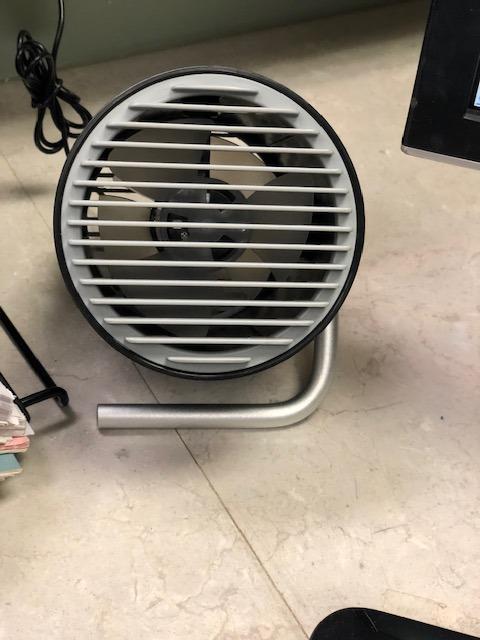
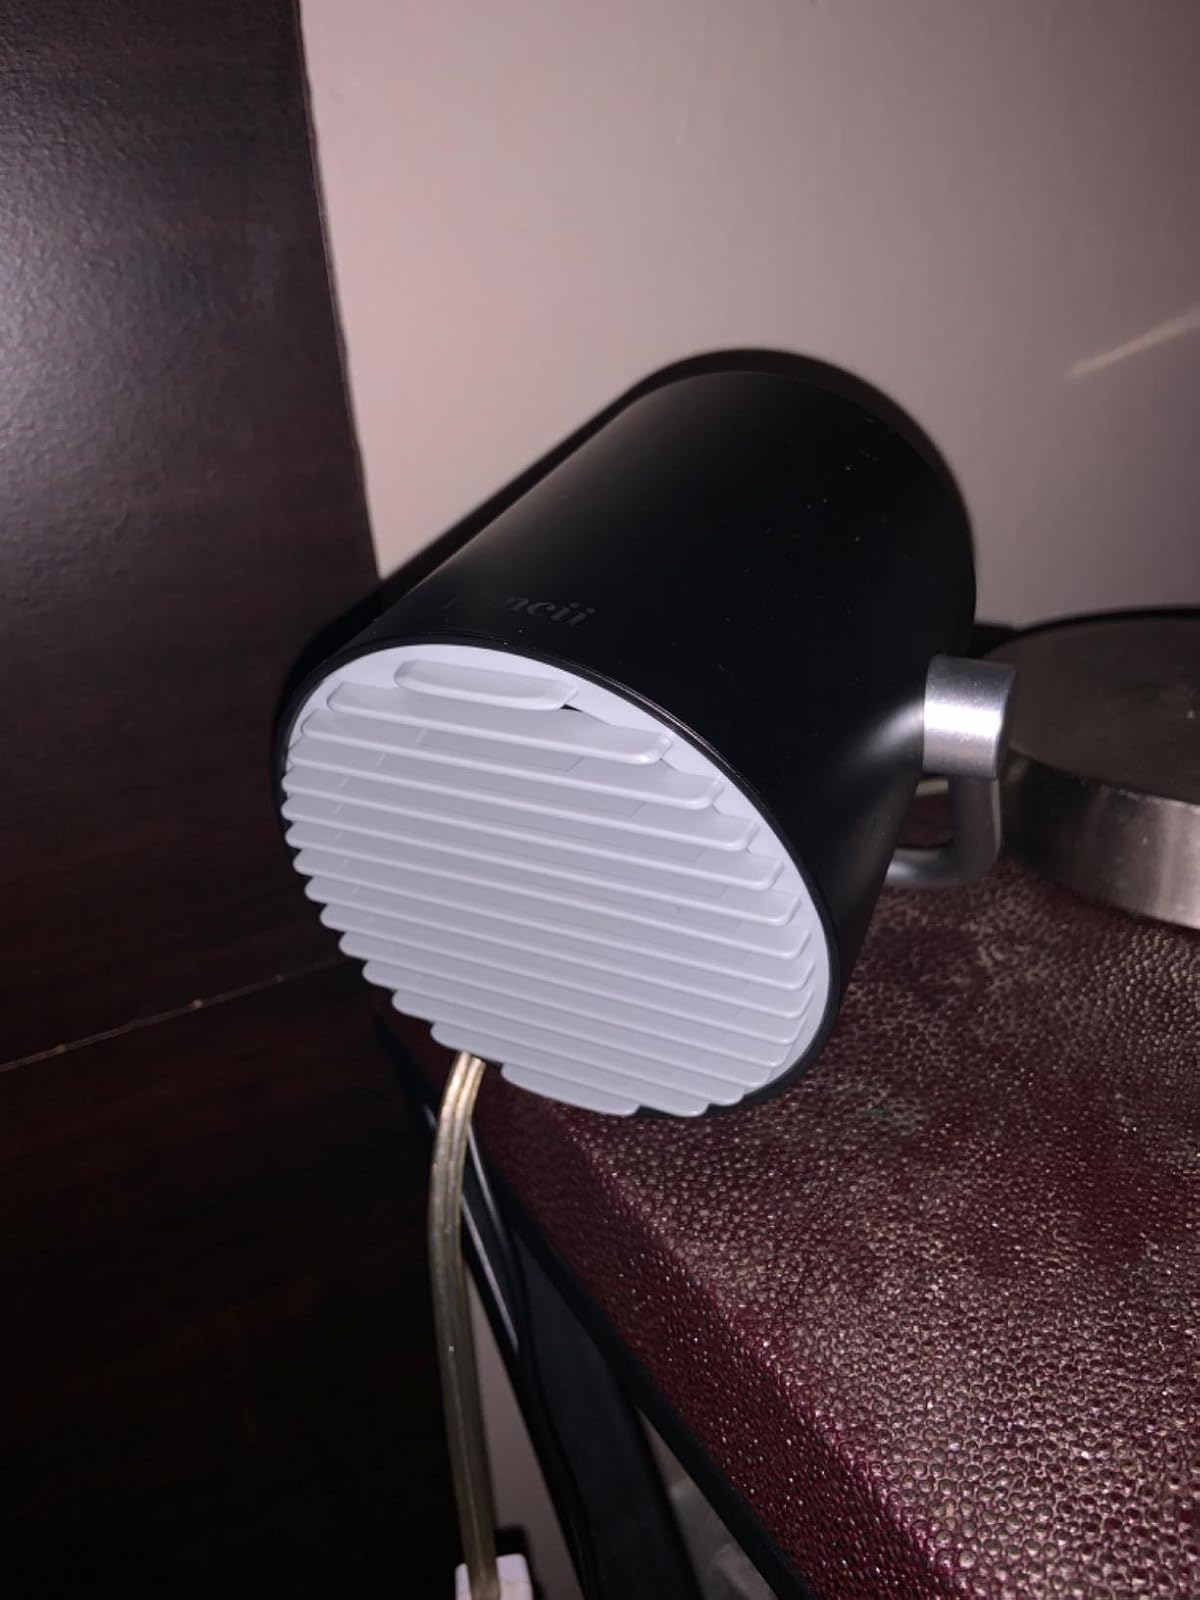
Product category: fan
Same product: yes